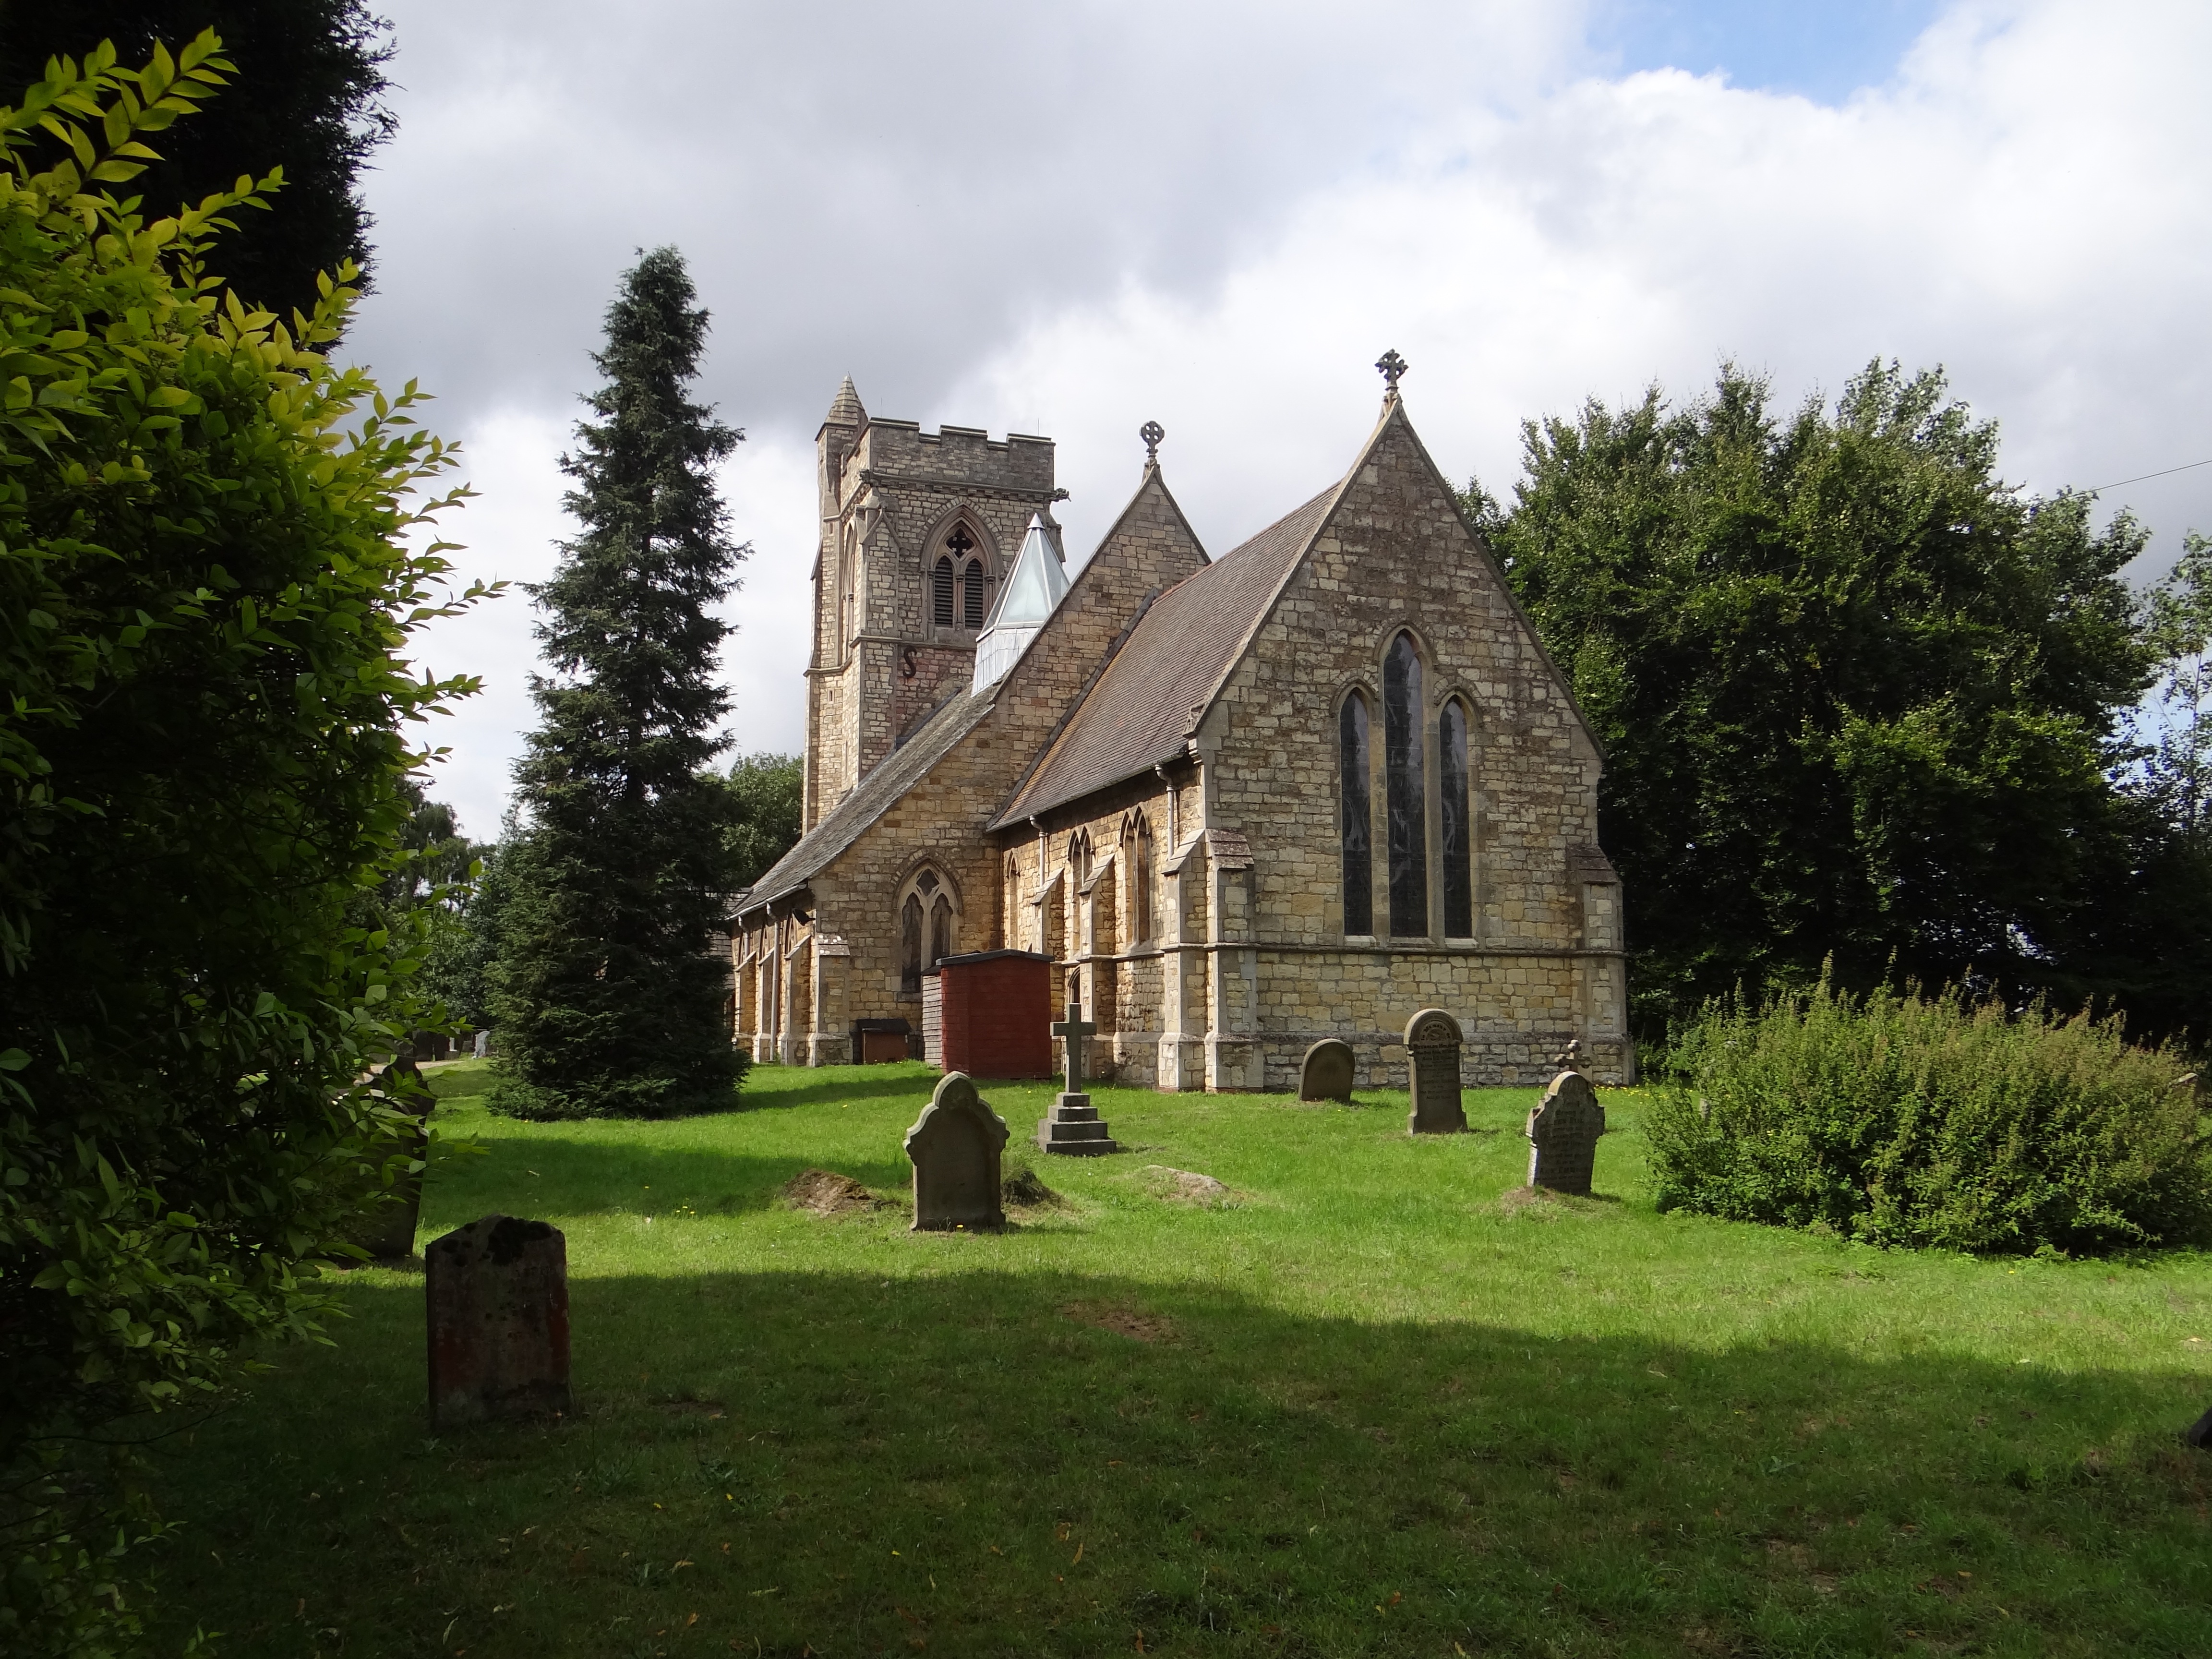
house, building, chateau, church, chapel, place of worship, graveyard, monastery, abbey, estate, manor house, rural area, stately home, skellingthorpe